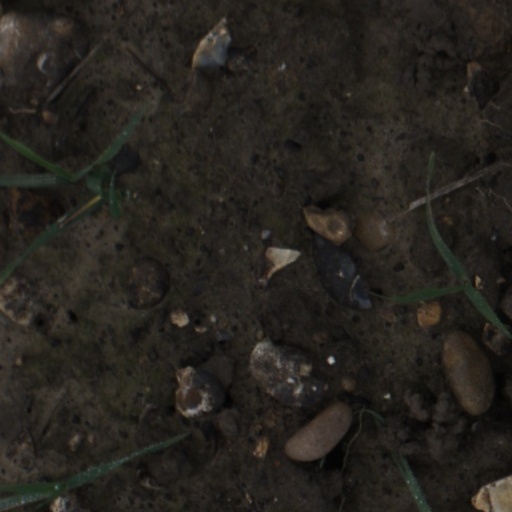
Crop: wheat